Leliceni

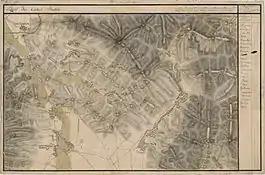
The villages on Josephine Land Survey, 1769-1773

www.mindszent.go.ro (Misentea website)